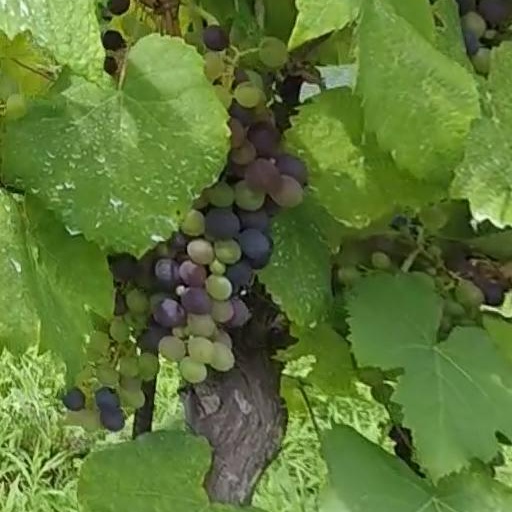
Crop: grape